United Fruit Company

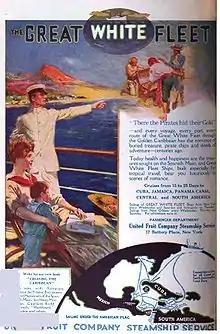
1916 advertisement for the United Fruit Company steamship service

Following the Honduran declaration of independence in 1838 from the Central American Federation, Honduras was in a state of economic and political strife due to constant conflict with neighboring countries for territorial expansion and control. Liberal President Marco Aurelio Soto (1876–1883) saw instating the Agrarian Law of 1877 as a way to make Honduras more appealing to international companies looking to invest capital into a promising host export-driven economy. The Agrarian Law would grant international, multinational companies leniency in tax regulations along with other financial incentives. Acquiring the first railroad concession from liberal President Miguel R. Dávila in 1910, the Vaccaro brothers and Company helped set the foundation on which the banana republic would struggle to balance and regulate the relationships between American capitalism and Honduran politics.